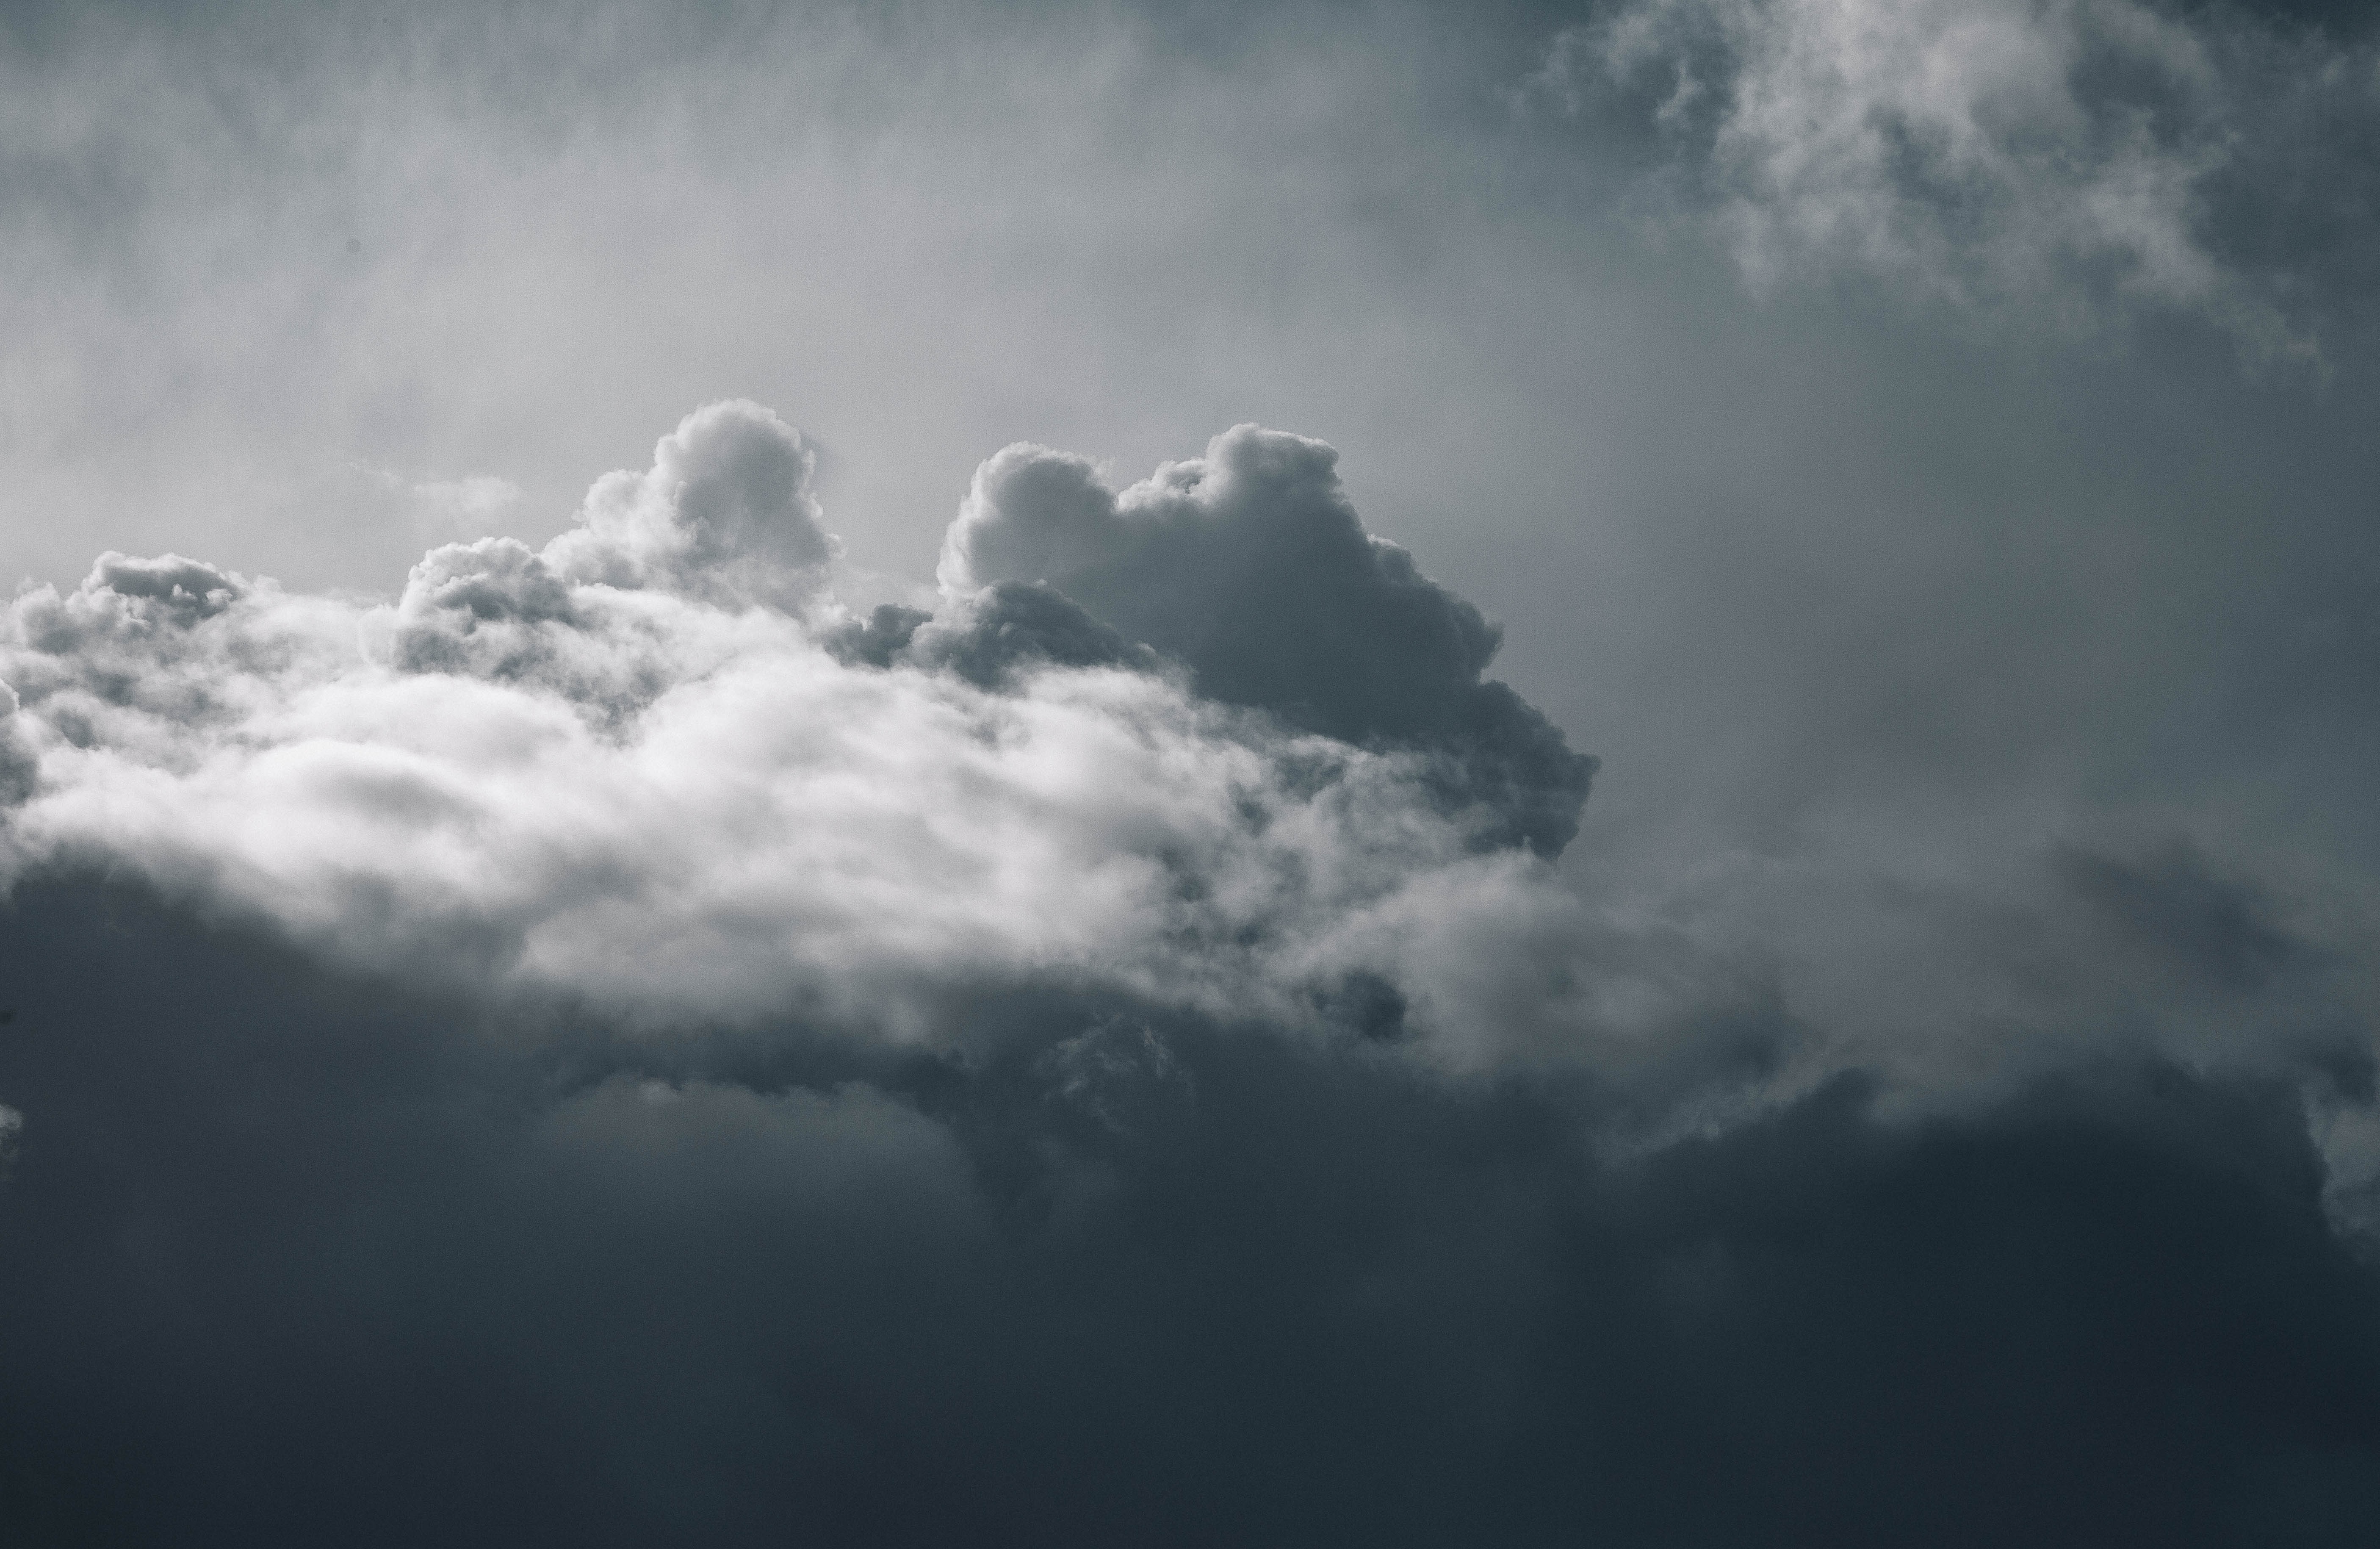
nature, winter, light, cloud, sky, fog, sunlight, cloudy, air, texture, wind, atmosphere, photo, weather, storm, cumulus, darkness, monochrome, clouds, dramatic, forward, cloudiness, meteorological phenomenon, atmospheric phenomenon, atmosphere of earth